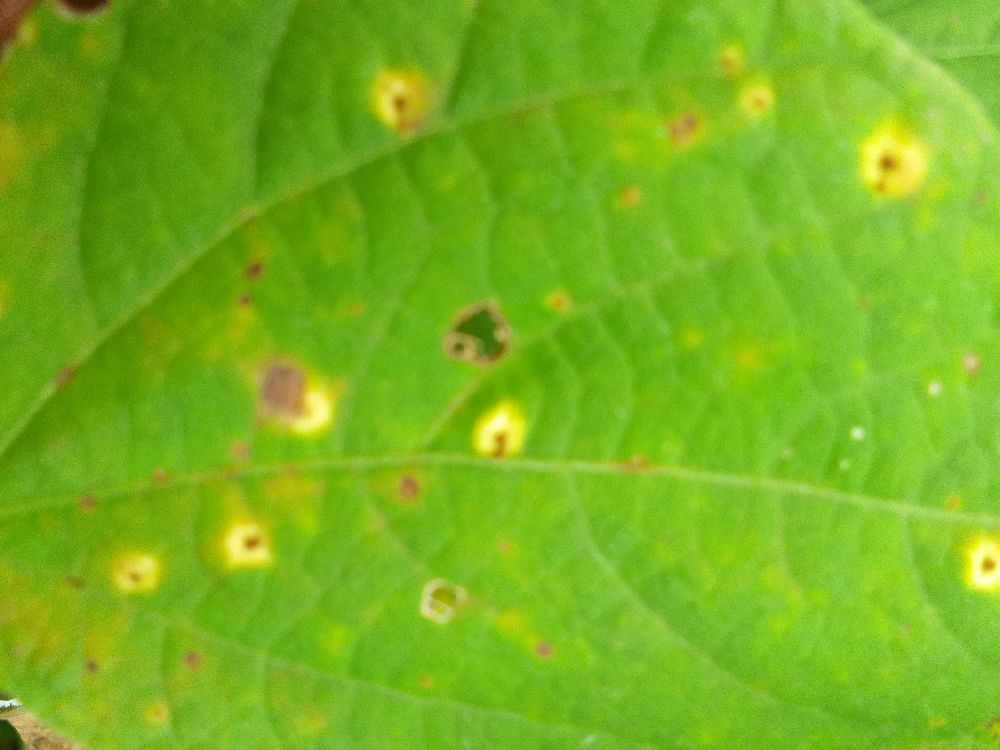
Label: rust